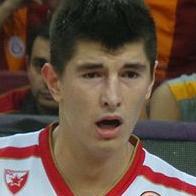
Age: 20